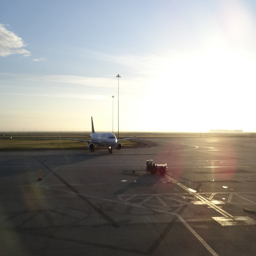
An airplane and a baggage trolley on the tarmac
A plane sitting on top of an airport tarmac.
Silver airplane parked on a mostly empty runway.
A plane is on the runway in the open field.
An airplane on the tarmac with the sun glaring in the background.